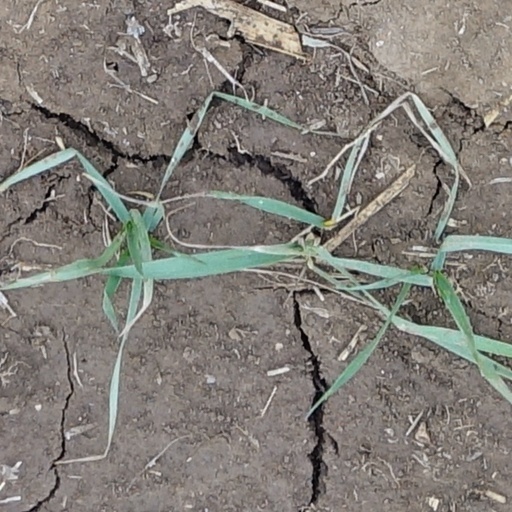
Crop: wheat